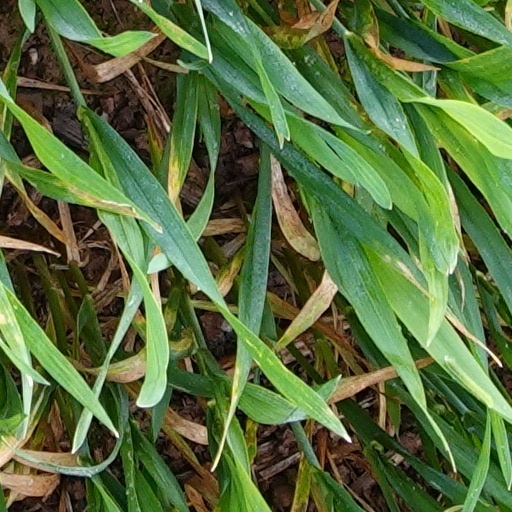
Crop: wheat